Rammstein

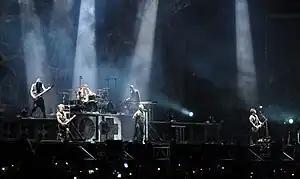
Rammstein performing in August 2013; upper level (left to right): Oliver Riedel, Christoph Schneider, and Christian Lorenz; lower level (left to right): Paul Landers, Till Lindemann, and Richard Kruspe

Rammstein ("ramming stone") is a German band formed in Berlin in 1994. The band's lineup—consisting of lead vocalist Till Lindemann, lead guitarist Richard Kruspe, rhythm guitarist Paul Landers, bassist Oliver Riedel, drummer Christoph Schneider, and keyboardist Christian "Flake" Lorenz—has remained unchanged throughout their history, along with their approach to songwriting, which consists of Lindemann writing and singing the lyrics over instrumental pieces the rest of the band has completed beforehand. Prior to their formation, some members were associated with the punk rock acts Feeling B and First Arsch.